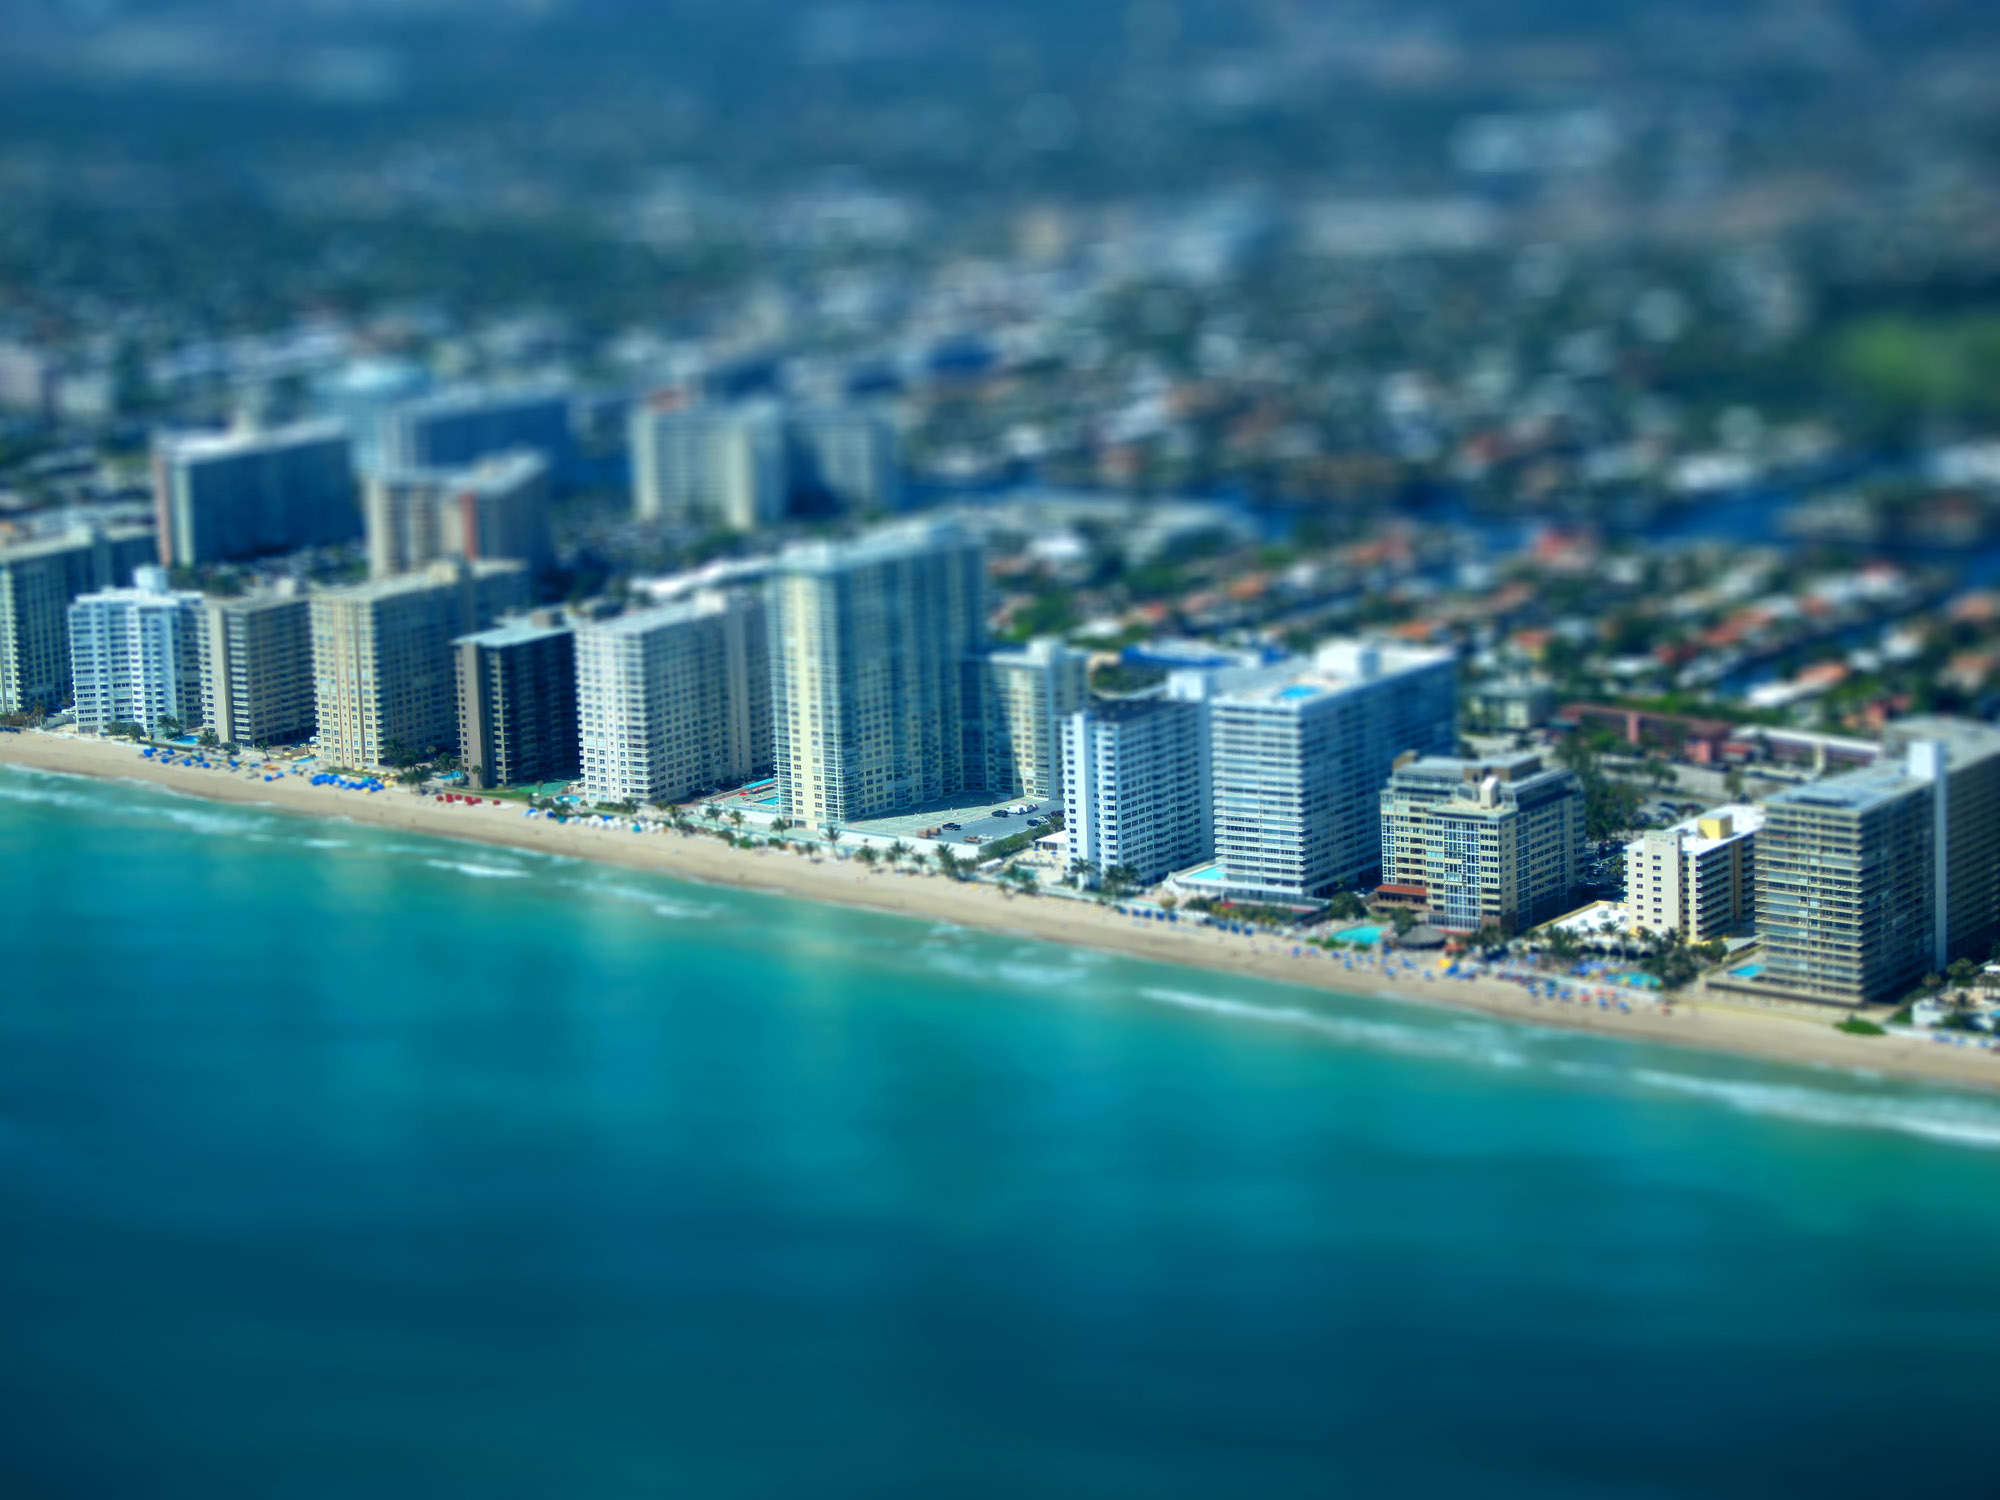
sea, coast, ocean, horizon, dock, skyline, city, skyscraper, cityscape, downtown, bay, marina, tower block, tiltshift, florida, metropolis, aerial photography, residential area, geographical feature, human settlement, metropolitan area